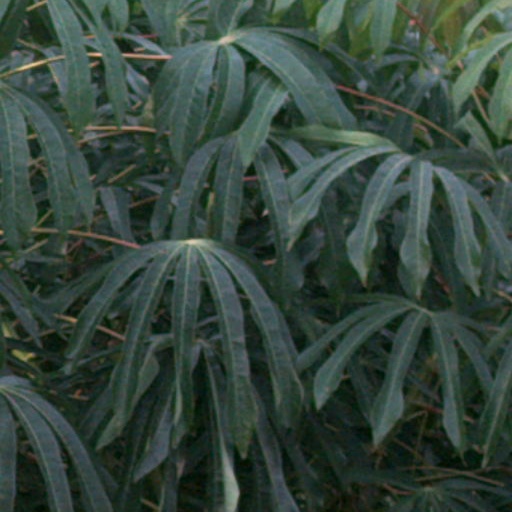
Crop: cassava